Careel Bay

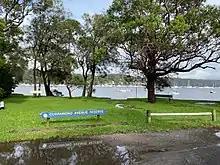
Currawong Avenue Reserve

Careel Bay Bushland Reserve – Careel Bay is of high conservation significance due to the range of estuarine wetland vegetation communities it contains. They include mangroves, saltmarsh, seagrass and mudflats. The area is rich in species diversity and provides habitat for rare and threatened native animals which include migratory shorebirds. Dogs and cats are prohibited at all times